White Square

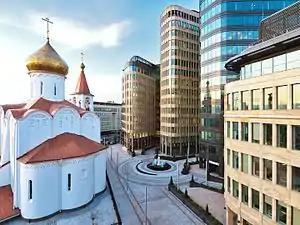
"White Square" and

White Square is located near Tverskaya Street and the Belorussky Rail Terminal.